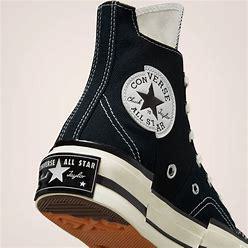
Brand: Converse
Model: Chuck 70 Canvas